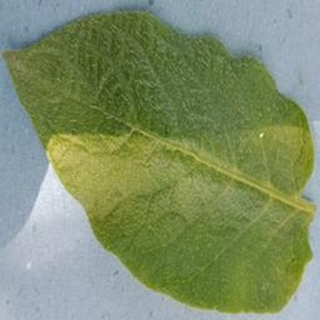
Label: healthy_potato